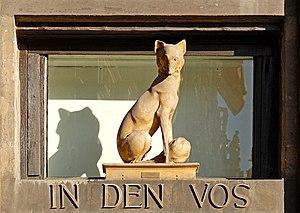
Belgique - Bruxelles - Grand-Place - Maison du Renard
La « Maison du Renard » est une maison de style baroque située au numéro 7 de la Grand-Place de Bruxelles en Belgique, entre la « Maison du Cornet » et la « Maison de la Tête d'Or », au début de la rue du même nom.